Active Minds

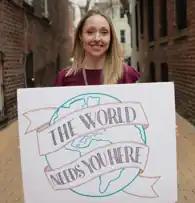
Alison Malmon, founder and executive director

Alison Malmon launched the first student-led chapter of what would become Active Minds in her junior year at the University of Pennsylvania, after the death of her brother. Brian Malmon was a student at Columbia University where he was a member of the Dean's list, and was a leader in many extracurricular activities. However, he was suffering from what was later diagnosed as schizoaffective disorder. After his death, many friends claimed that they had noticed changes in Brian, but were not sure what to say or how to approach the situation, and therefore did nothing. This silence and lack of awareness is what prompted Malmon to start Active Minds.